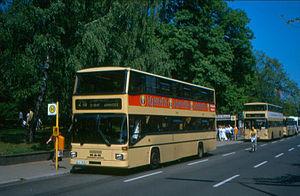
Le MAN SD 202 est un bus à deux étages produit par le constructeur allemand de bus MAN de 1986 à 1992. Le MAN SD 202 est un bus à deux étages standard de deuxième génération et est le successeur du SD 200. En 1982 et 1983, trois prototypes ont déjà été construits, mais ce n'est qu'en 1986 que le bus est finalement entré en production. En 1992, le SD 202 est sorti de la production et a été remplacé en 1995 par le plancher bas à deux étages MAN ND 202. Le bus a été développé pour servir principalement à Berlin.